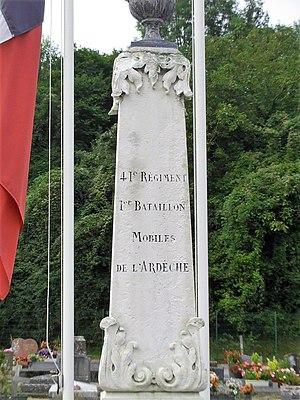
Monument aux morts de la garde mobile de l'Ardèche, défenseur de Gaillon en 1870.
La Garde mobile, créée par la loi Niel du 4 février 1868, avait pour mission de suppléer l'armée active dans les opérations de défense du territoire.
Les monuments aux morts de la guerre de 1870 constituent les premiers exemples français de monuments rendant hommage aux Morts pour la Patrie citant à égalité les hommes de troupe et les officiers. Les premiers furent élevés dès les années 1870.